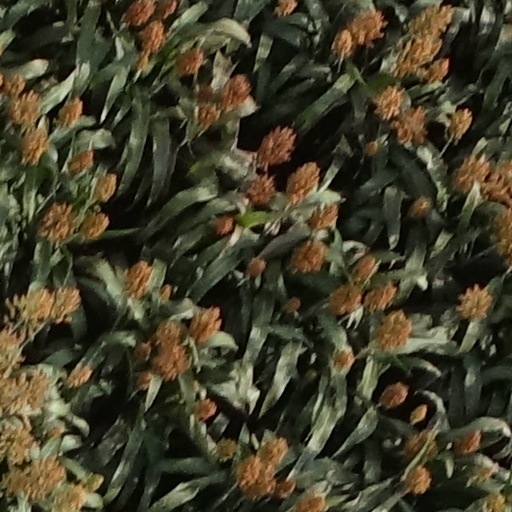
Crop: sorghum